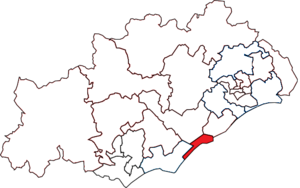
Situation du canton dans le département de l'Hérault
Le canton de Sète est un canton français du département de l'Hérault créé par le décret du 26 février 2014 et entrant en vigueur lors des premières élections départementales suivant la publication du décret.